Standing wave ratio

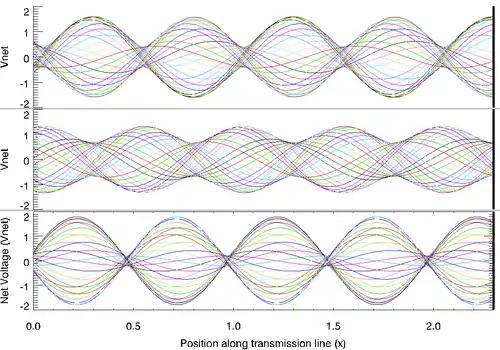
Standing waves on transmission line, net voltage shown in different colors during one period of oscillation. Incoming wave from left (amplitude = 1) is partially reflected with (top to bottom) Γ = 0.6, −0.333, and 0.8 ∠60°. Resulting SWR = 4, 2, 9.

The voltage component of a standing wave in a uniform transmission line consists of the forward wave (with complex amplitude formula_1) superimposed on the reflected wave (with complex amplitude formula_2).